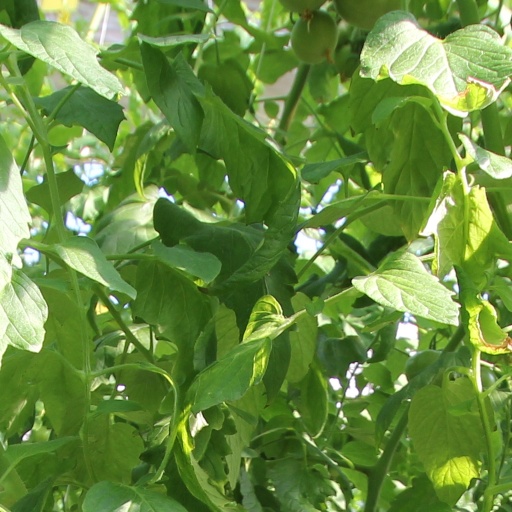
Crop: tomato